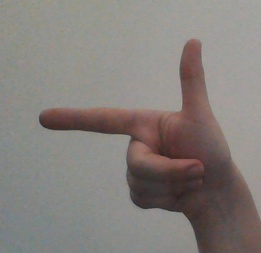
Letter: yaa